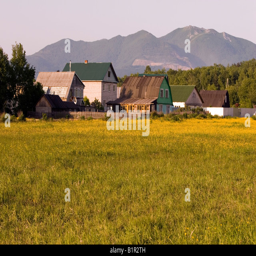
view on a small rural village during summer